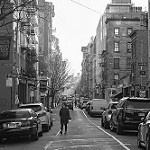
Label: B & W